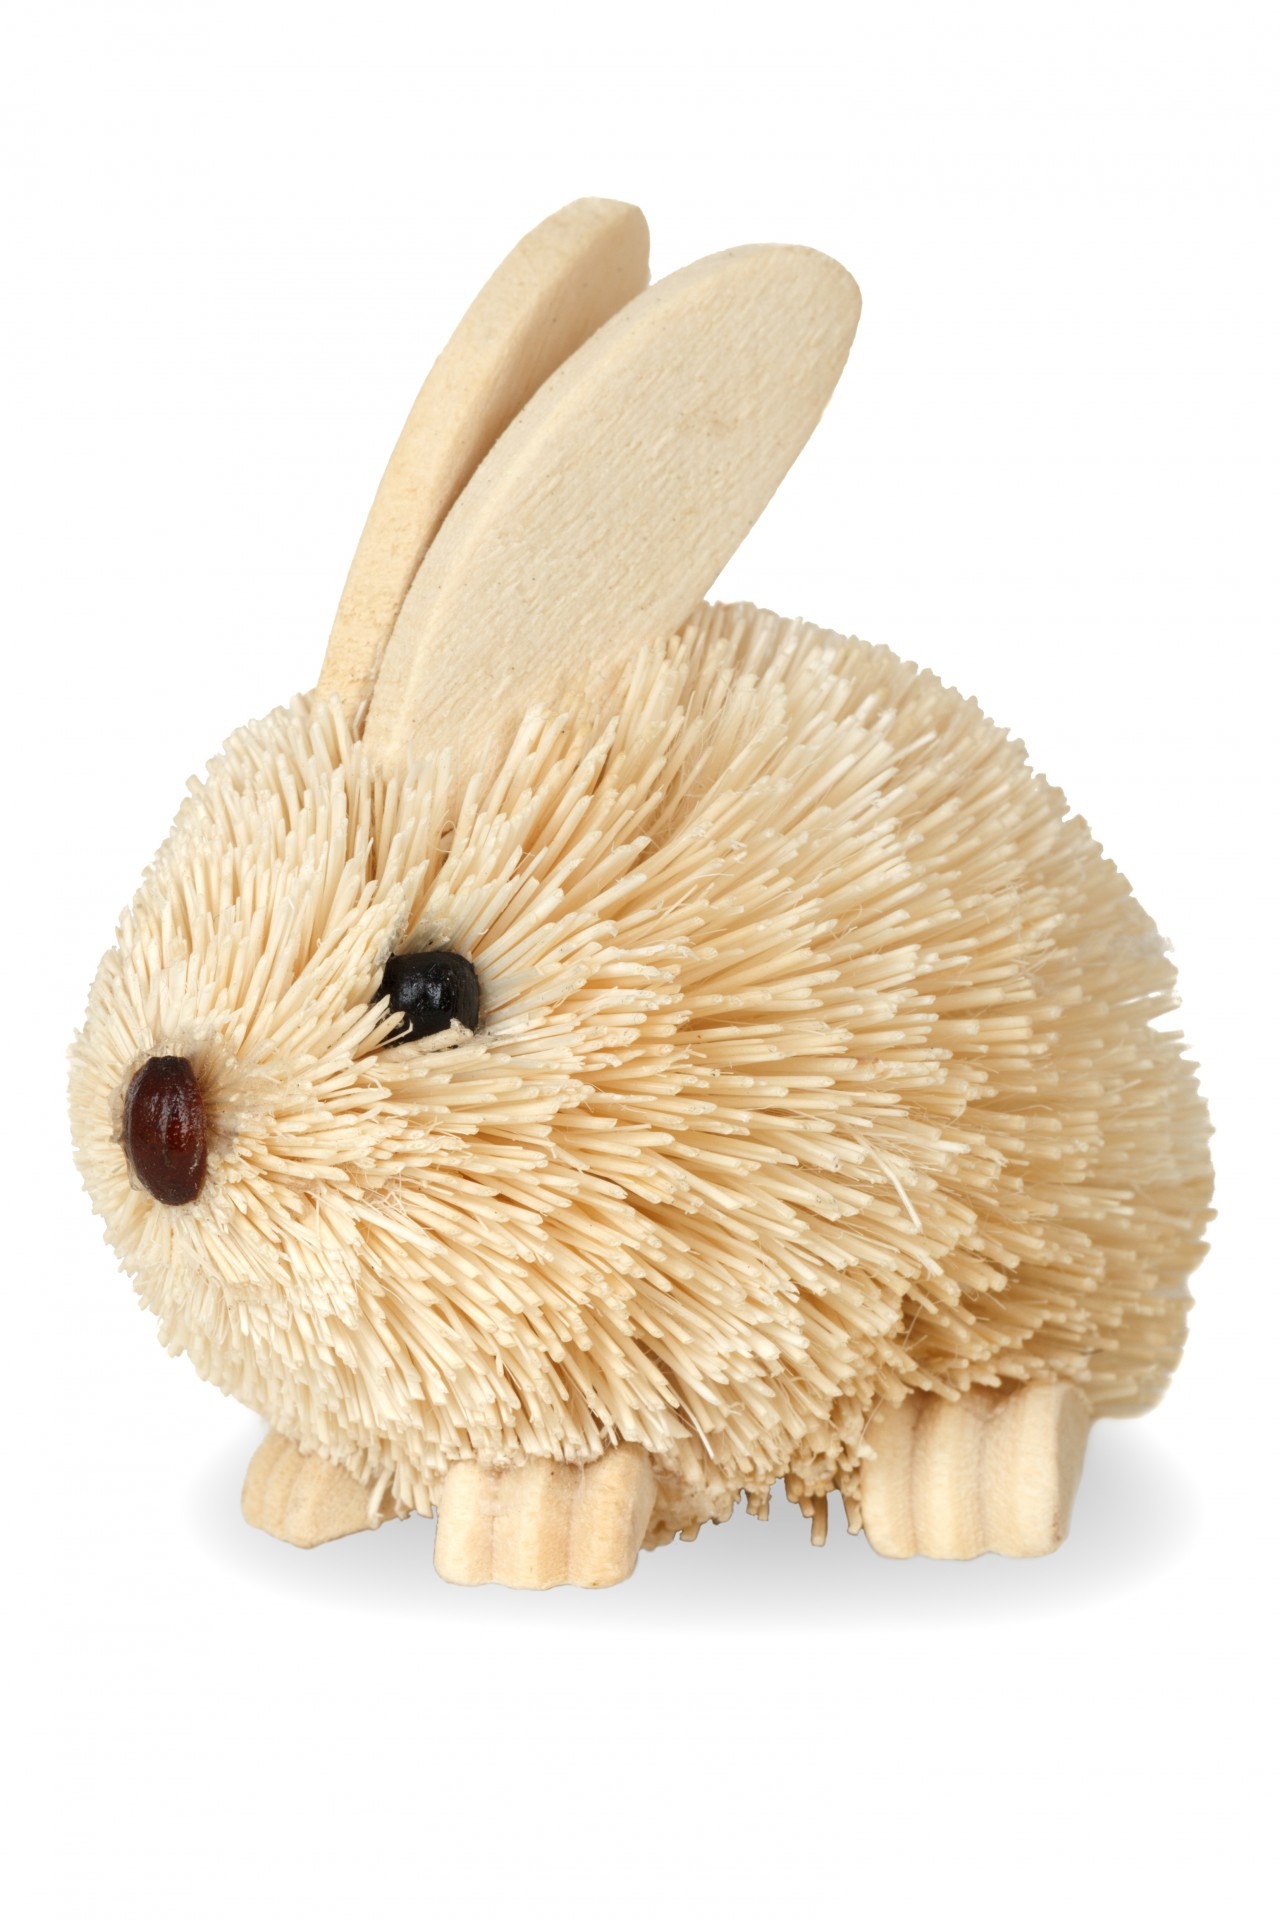
wood, mouse, isolated, celebration, decoration, spring, brown, mammal, object, toy, rabbit, ornament, hare, figure, hedgehog, wooden, figurine, easter, shape, bunny, animal figure, stuffed toy, rabits and hares